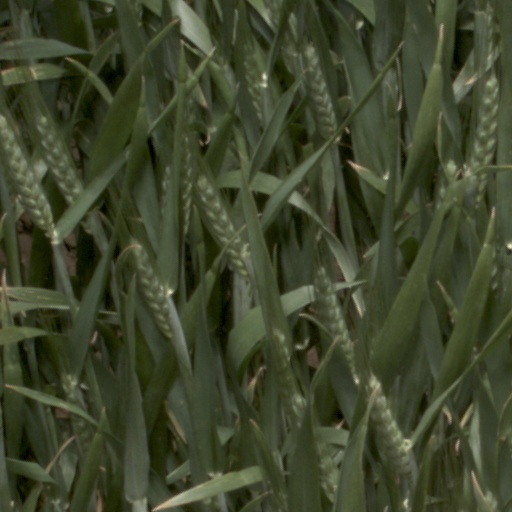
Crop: wheat